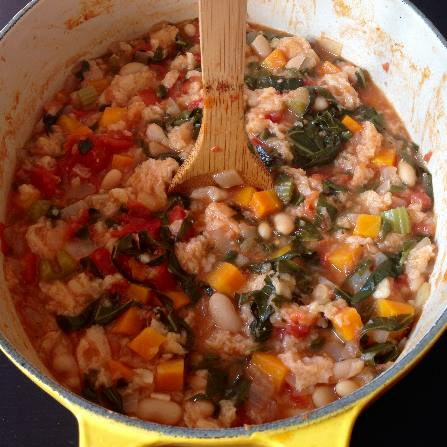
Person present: No